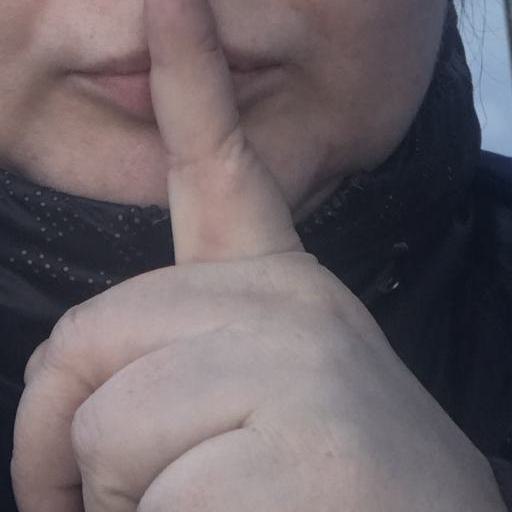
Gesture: mute